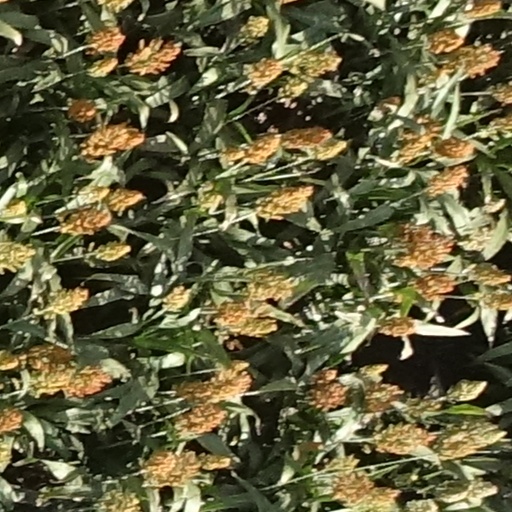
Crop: sorghum